Smashing the Rackets

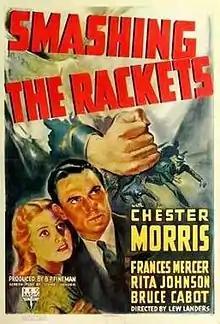
Theatrical release poster

Smashing the Rackets is a 1938 American drama film directed by Lew Landers, written by Lionel Houser, and starring Chester Morris, Frances Mercer, Rita Johnson, Bruce Cabot and Edward Pawley. It was released on August 19, 1938, by RKO Pictures.